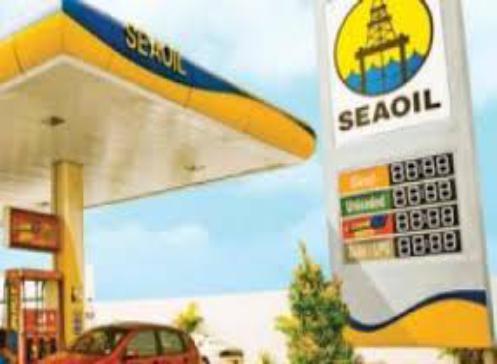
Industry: Transportation